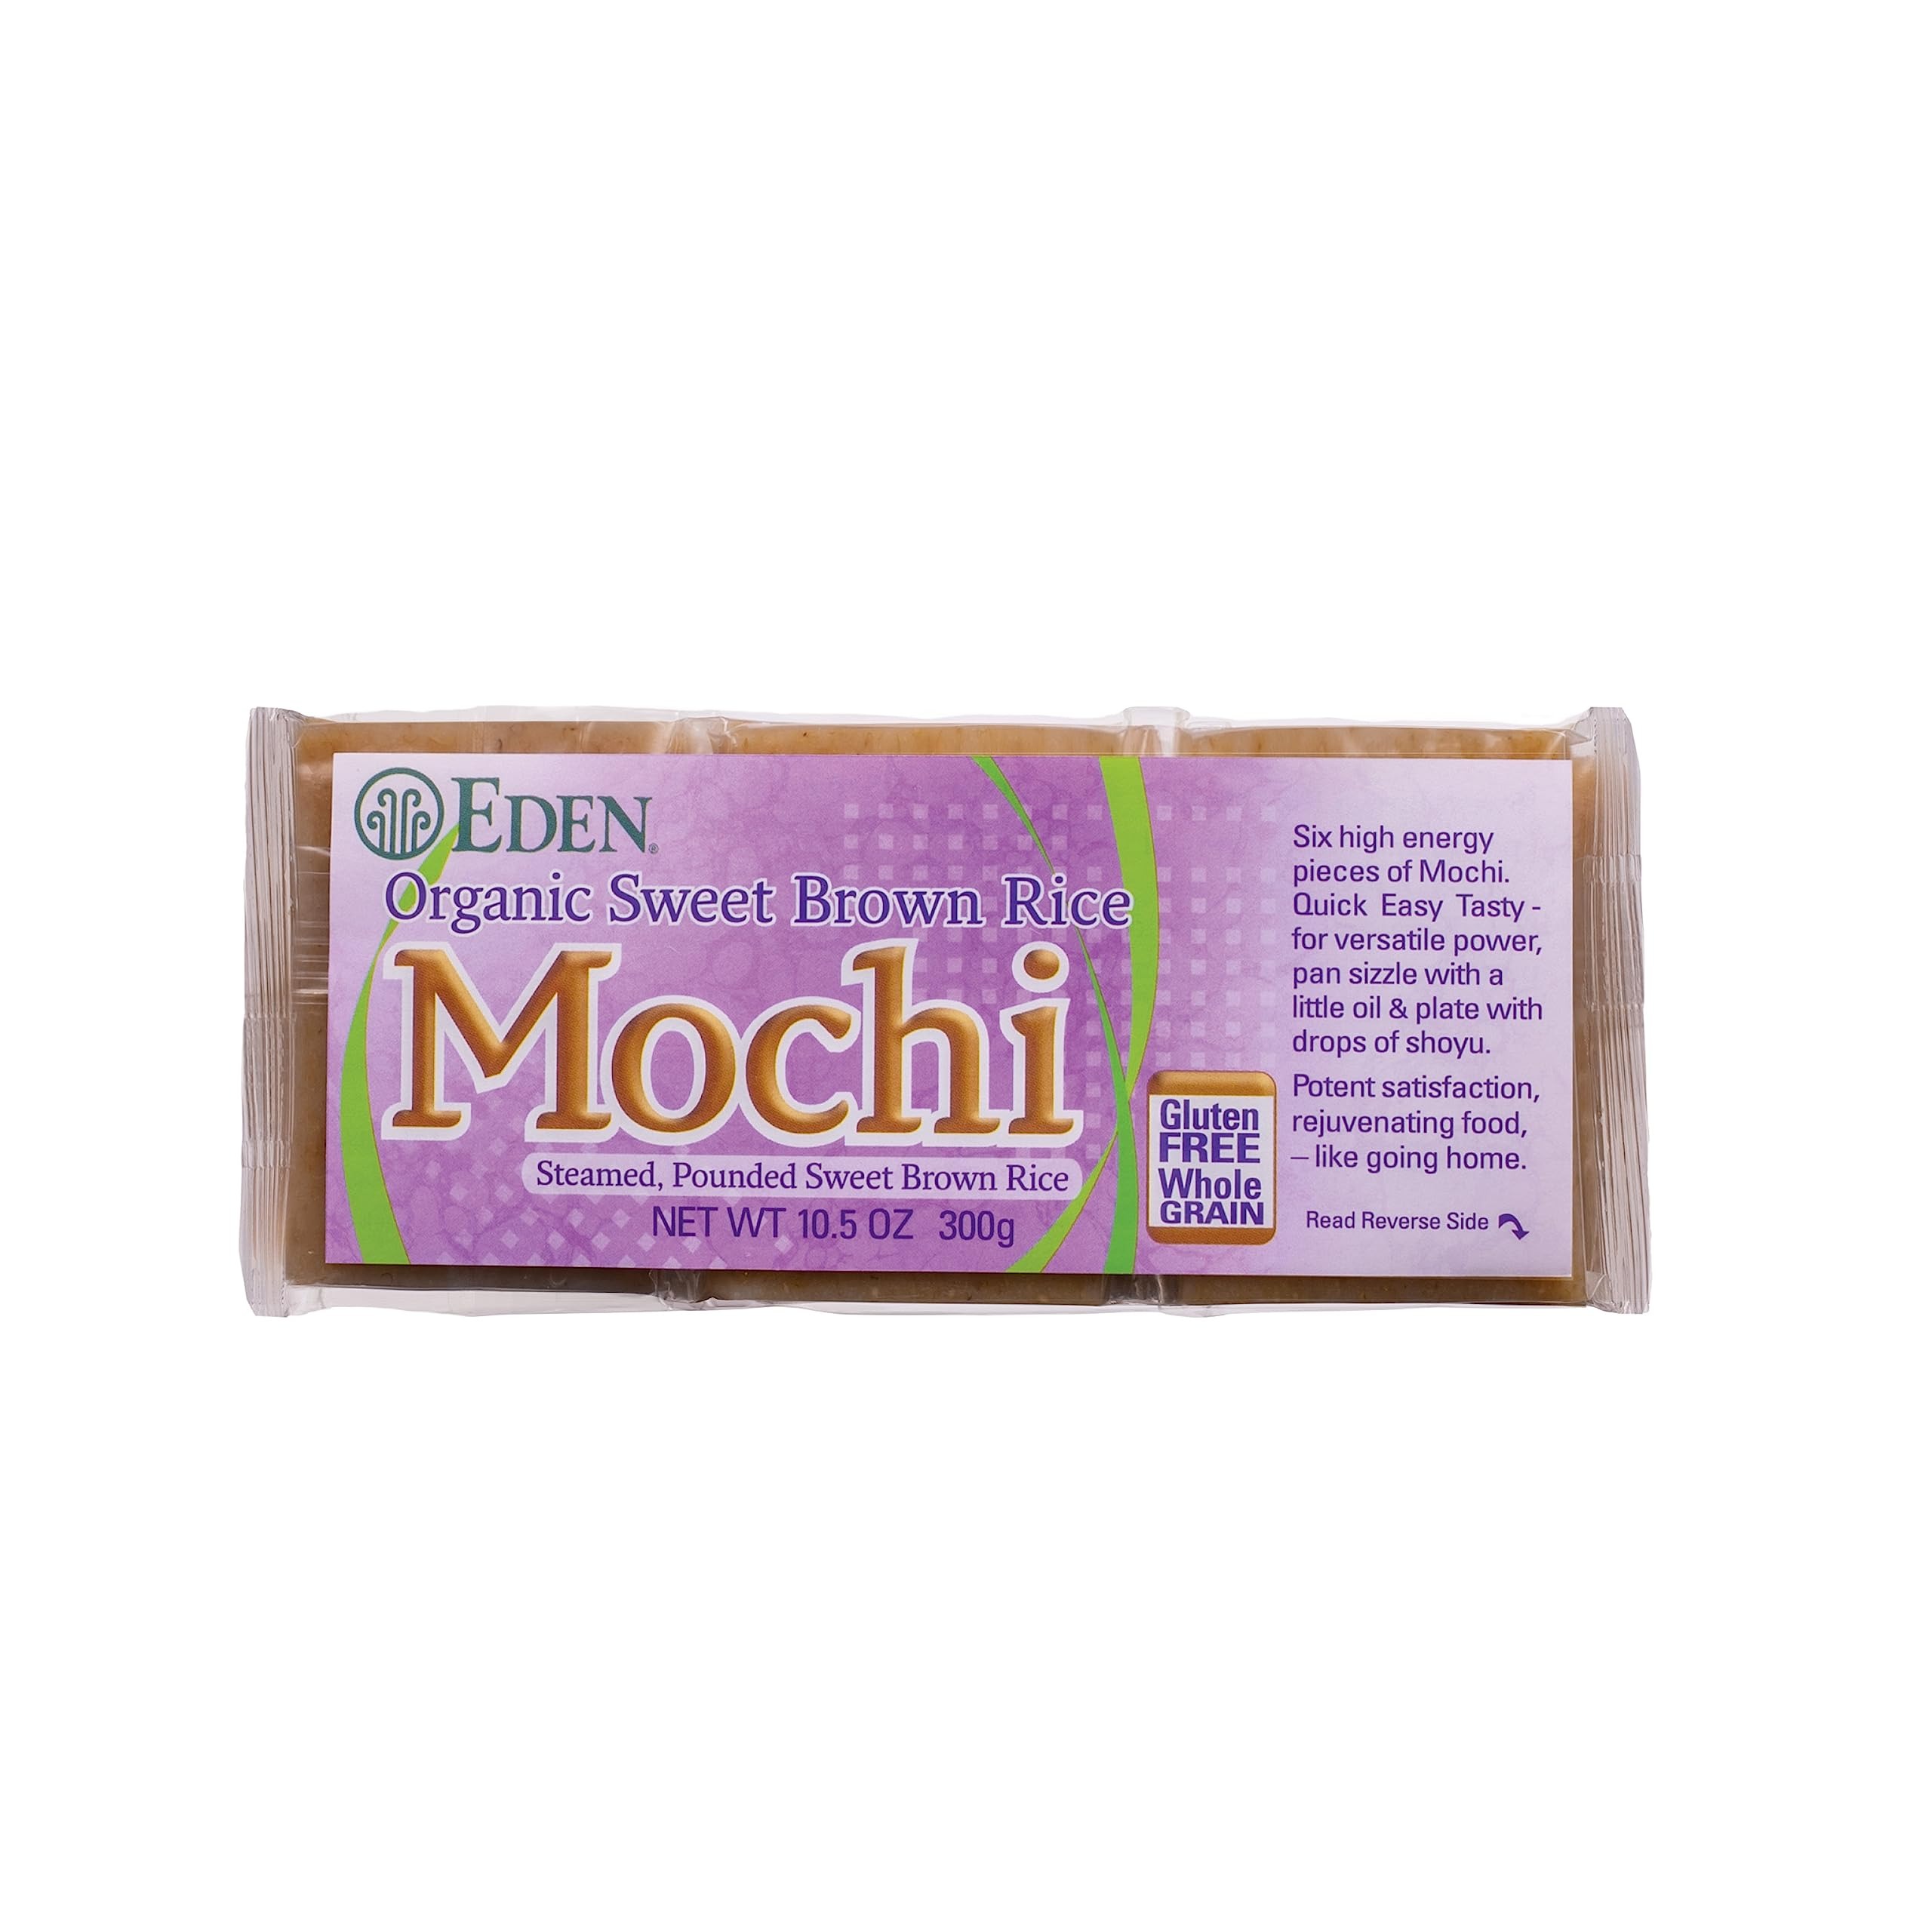
Item Name: Eden Organic Sweet Brown Rice Mochi, Traditionally Made in Japan, Whole Grain, Macrobiotic, 10.5 oz
Bullet Point: Prepared in a dedicated Gluten-free allergy-friendly facility
Value: 10.5
Unit: Ounce

Price: 12.29